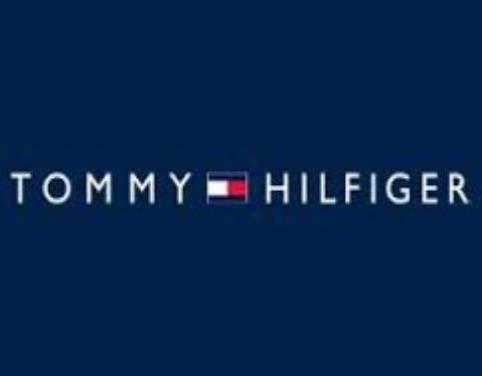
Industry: Clothes